U.S. Route 322 in Pennsylvania

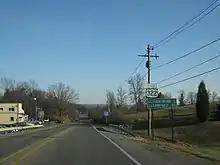
US 322 eastbound past US 119 in Sandy Township

US 322 enters Clearfield County and runs east-southeast along Behringer Highway, coming to an intersection with US 119 south of the city of DuBois. The route continues east and reaches a junction with US 219, where it briefly becomes a divided highway. At this point, US 219 joins US 322 in a concurrency along two-lane undivided Carson Hill Road. The two routes pass over a Buffalo and Pittsburgh Railroad line and head southeast, passing through the community of Salem. The road reaches the community of Luthersburg, where it intersects the eastern terminus of PA 410. The two routes curve east onto Luthersburg-Rockton Road and US 219 splits from US 322 by turning to the south. US 322 continues east, curving northeast before reaching the community of Rockton. In Rockton, the route turns east and becomes Rockton Mountain Highway, entering the Moshannon State Forest. Upon entering the state forest, the road turns southeast, crossing Anderson Creek, and then turning northeast before curving to the east. Farther east, US 322 reaches an intersection with PA 153, where it turns southeast to form a concurrency with that route on four-lane divided Rockton Mountain Highway. The road leaves the Moshannon State Forest and continues through rural areas. The two routes enter more developed areas north of the borough of Clearfield as a three-lane road with a center left-turn lane, crossing a R.J. Corman Railroad line at-grade. US 322/PA 153 curve south onto West Front Street and enter the borough of Clearfield. The two routes turn southeast onto two-lane Nichols Street and cross the West Branch Susquehanna River, with the road name becoming Bridge Street. PA 153 splits from US 322 on the east bank of the river by turning south, with US 322 continuing east along Bridge Street before curving north onto Bigler Avenue. The route turns east-southeast as it continues through the borough.